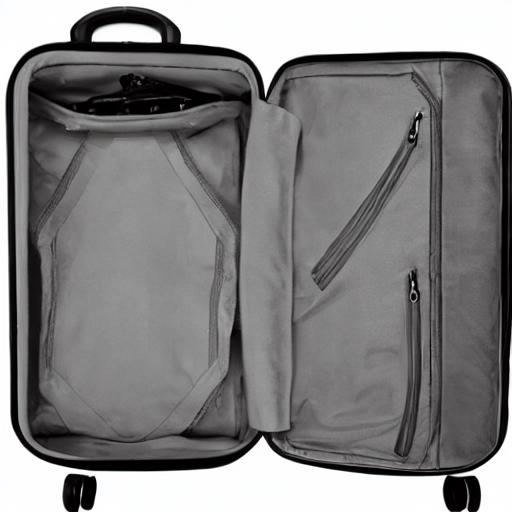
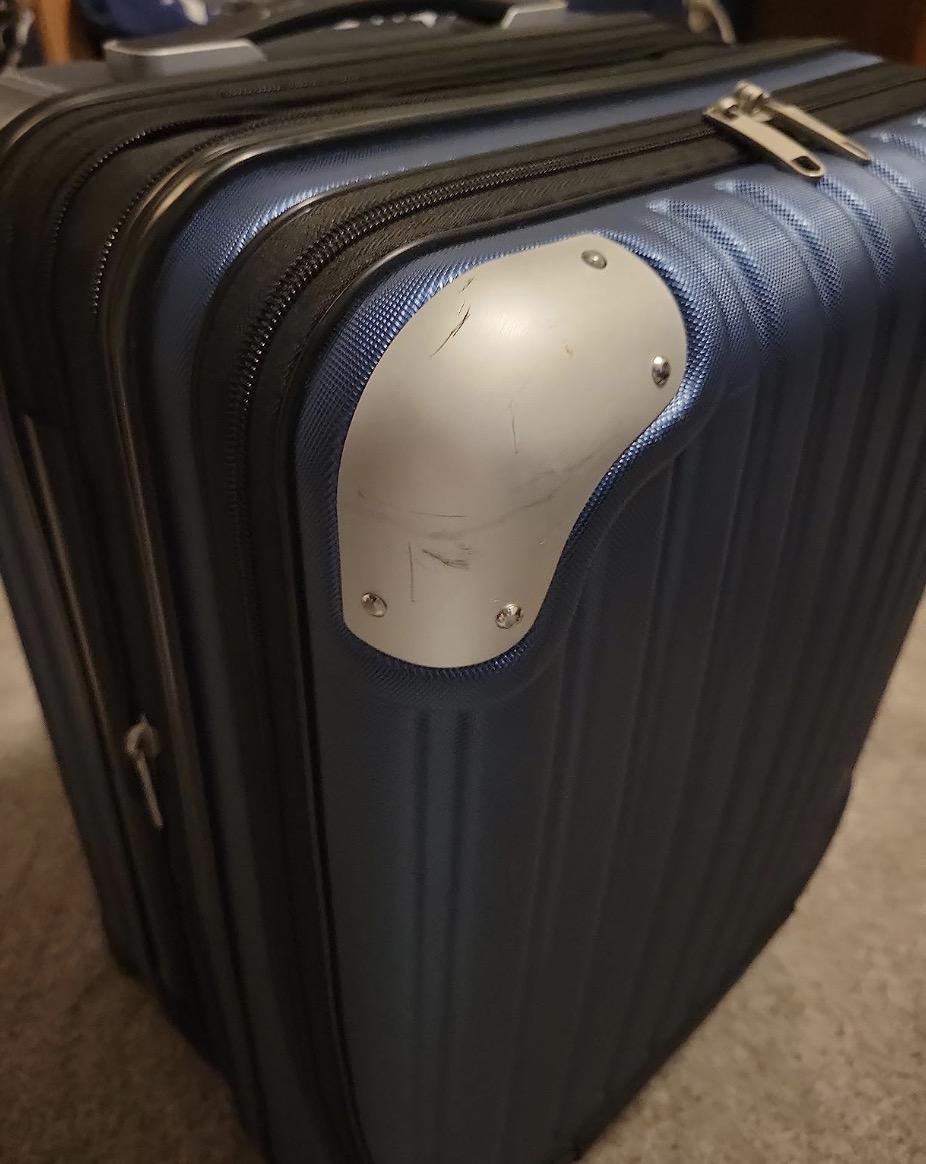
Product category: items_tea
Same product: no